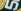
Number: 5